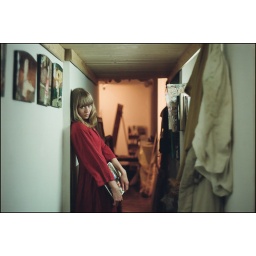
Varvara in a red dress